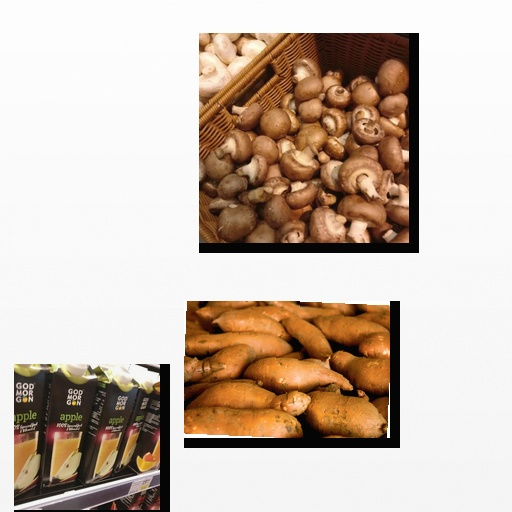
Food items: sweet_potato, apple_juice, mushroom